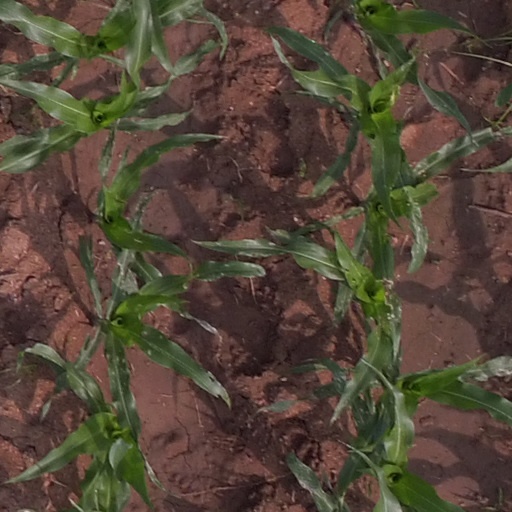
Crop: maize; corn